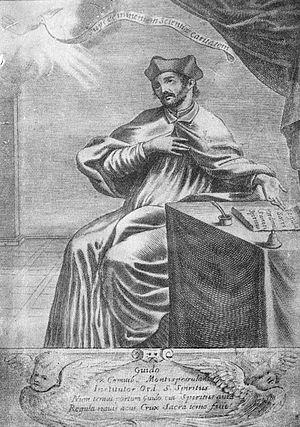
Histoire de l'Ordre Hospitalier du Saint-Esprit Auteur Paul Brune Éditeur C. Martin, 1892
Guy de Montpellier est le fondateur de l'ordre des Hospitaliers du Saint-Esprit et de la confrérie du Saint-Esprit vers 1180 créés dans le but d'accueillir les enfants abandonnés, les pauvres et les malades. L'ordre a été reconnu officiellement par le pape Innocent III le 23 avril 1198.
L’ordre des Hospitaliers du Saint-Esprit ou ordre du Saint Esprit de Montpellier, a été fondé à Montpellier vers 1180 par Guy de Montpellier dans le but d'aider « tous les déshérités de la vie».
L’ordre des hospitaliers du Saint-Esprit connu aussi sous le nom de Frères hospitaliers a été fondé à Montpellier vers 1180 par Gui de Montpellier dans le but d' « accueillir les enfants abandonnés, les pauvres et les malades ». L'ordre a été reconnu officiellement par le pape Innocent III le 23 avril 1198.
L’ordre des Hospitaliers du Saint-Esprit connu aussi sous le nom de Frères hospitaliers a été fondé à Montpellier vers 1180 par Guy de Montpellier dans le but « d'accueillir les enfants abandonnés, les pauvres et les malades. » L'ordre a été reconnu officiellement par le pape Innocent III le 23 avril 1198.